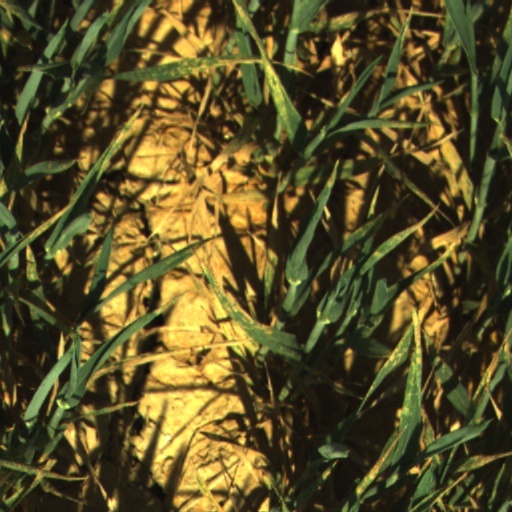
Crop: wheat